Gothic War (535–554)

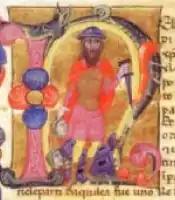
Totila, king of the Goths

Totila marched south, where Roman garrisons were few and weak, bypassing Rome. The provinces of southern Italy were forced to recognise his authority. This campaign was one of rapid movement to take control of the countryside, leaving the Byzantines in control of isolated strongholds, mostly on the coast, which could be reduced later. When a fortified location fell, its walls were usually razed so that it would no longer be of any military value. Totila followed a policy of treating his captives well, enticing opponents to surrender rather than resist to the end. He also tried to win over the Italian population, exemplified by Totila's behaviour during the Siege of Naples, where he allowed the city to surrender on terms in 543 and displayed, in the words of J. B. Bury, "considerable humanity" in his treatment of the defenders. He nursed the famished citizens back to strength after allowing the Byzantine garrison safe departure. Having captured Naples, Totila attempted to broker a peace with Justinian. When this was refused he had copies of his appeal posted throughout Rome; despite the disfavour in which the Byzantines were held, there was no uprising in Totila's favour, which disgusted him. He marched north and besieged the city.